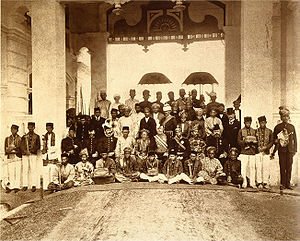
Federated Malay States / Politisk organisering og udvikling
Durbaren i 1897, det første møde mellem herskerne i de fire stater, som udgjorde føderationen.
Federated Malay States var en samling britiske protektorater på Malayahalvøen fra 1895 til 1946. Staterne Negeri Sembilan, Pahang, Perak og Selangor var med i føderationen. Hovedstaden var Kuala Lumpur. Folketallet var i 1941 på 2.212.052. Føderationen dækkede et areal på 69.930 km².